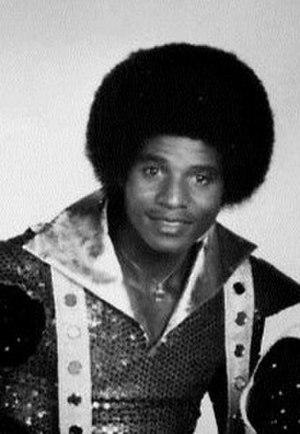
Sigmund Esco “Jackie” Jackson, né le 4 mai 1951 à Gary, est un compositeur et chanteur américain, célèbre pour être un des membres fondateurs des Jackson 5. Jackie est le deuxième enfant de la famille Jackson et le plus âgé des frères Jackson.